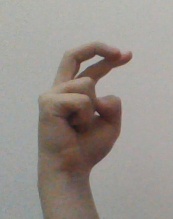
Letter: zay